Edmund Withypoll

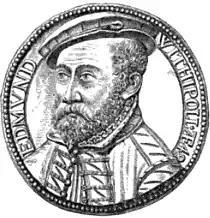
Medallion of Edmund Withypoll (aged 48) by Steven van Herwijk.

Edmund Withypoll, Esquire, (1510/13 – 18 May 1582), of London, of Walthamstow, Essex, and of Ipswich, Suffolk, was an English merchant, money-lender, landowner, sheriff and politician, who established his family in his mother's native county of Suffolk, and built Christchurch Mansion, a distinguished surviving Tudor house, as his Ipswich home.